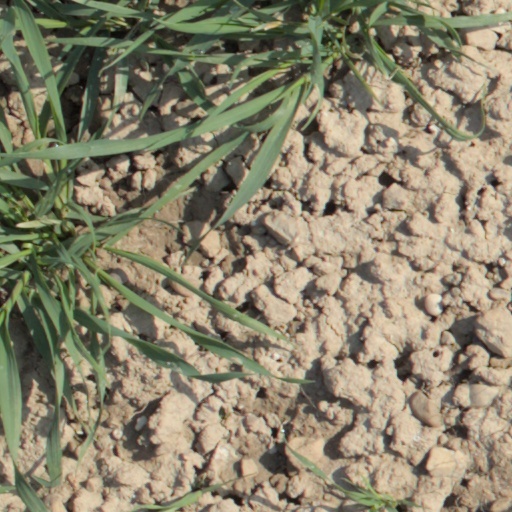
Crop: wheat